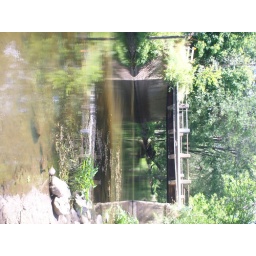
bridge next to grandparents house in michigan